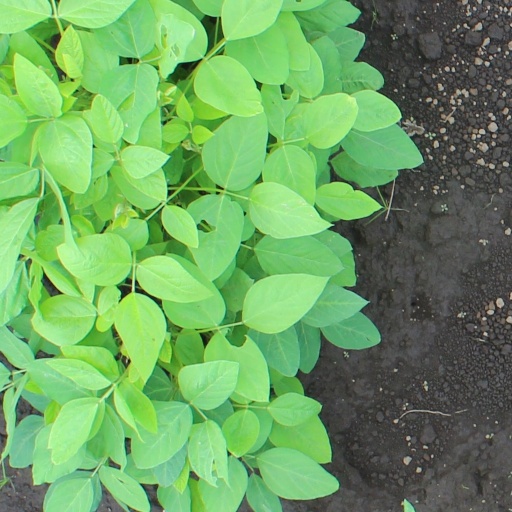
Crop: soybean